Teresa Kearney

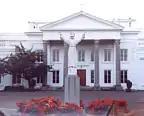
Mount Oliver, Dundalk motherhouse

In September 1928, Kearney returned to England to establish a novitiate exclusively for training sisters for African missions. The novitiate was officially opened in 1929 in Holme Hall, Yorkshire. Many women from England, Scotland and Ireland travelled to Holme Hall to assist the missionary efforts. This created a shortage for the Mill Hill Fathers, who also needed sisters for their school in England and American missions. Upon realization of this divide, Kearney and the Mill Hill Fathers broke off from each other. On June 9, 1952 the new congregation of the Franciscan Missionary Sisters for Africa was founded by Kearney. Kearney was appointed the first superior-general. Mount Oliver, Dundalk, became the motherhouse for this new congregation. With the formation of the FMSA, Kearney expanded the missionary work to Uganda, Kenya, Zambia, the US, Scotland, and South Africa.